New York State Route 290

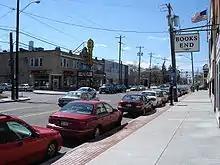
NY 290 in the Eastwood neighborhood of Syracuse

NY 290 begins at an intersection with US 11 (North State Street) in the shadows of I-81 and I-690 in downtown Syracuse. NY 290 proceeds northeast along James Street, a four-lane commercial street through downtown Syracuse, crossing through the Near Northeast neighborhood. Passing numerous apartment buildings and residential complexes, the route continues past multiple commercial businesses before crossing into the Sedgwick neighborhood. NY 290 continues along James Street, now a four-lane residential street in a less dense section of Syracuse. Crossing Teall Avenue, the southern continuation of County Route 228 (CR 228), the route enters the Eastwood neighborhood of Syracuse.